Spring Run (West Branch Susquehanna River tributary)

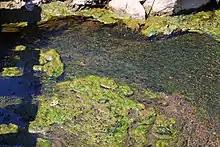
Algae and plant life in Spring Run

The watershed of Spring Run has an area of . The stream is entirely within the United States Geological Survey quadrangle of Milton. Its mouth is located at Watsontown.